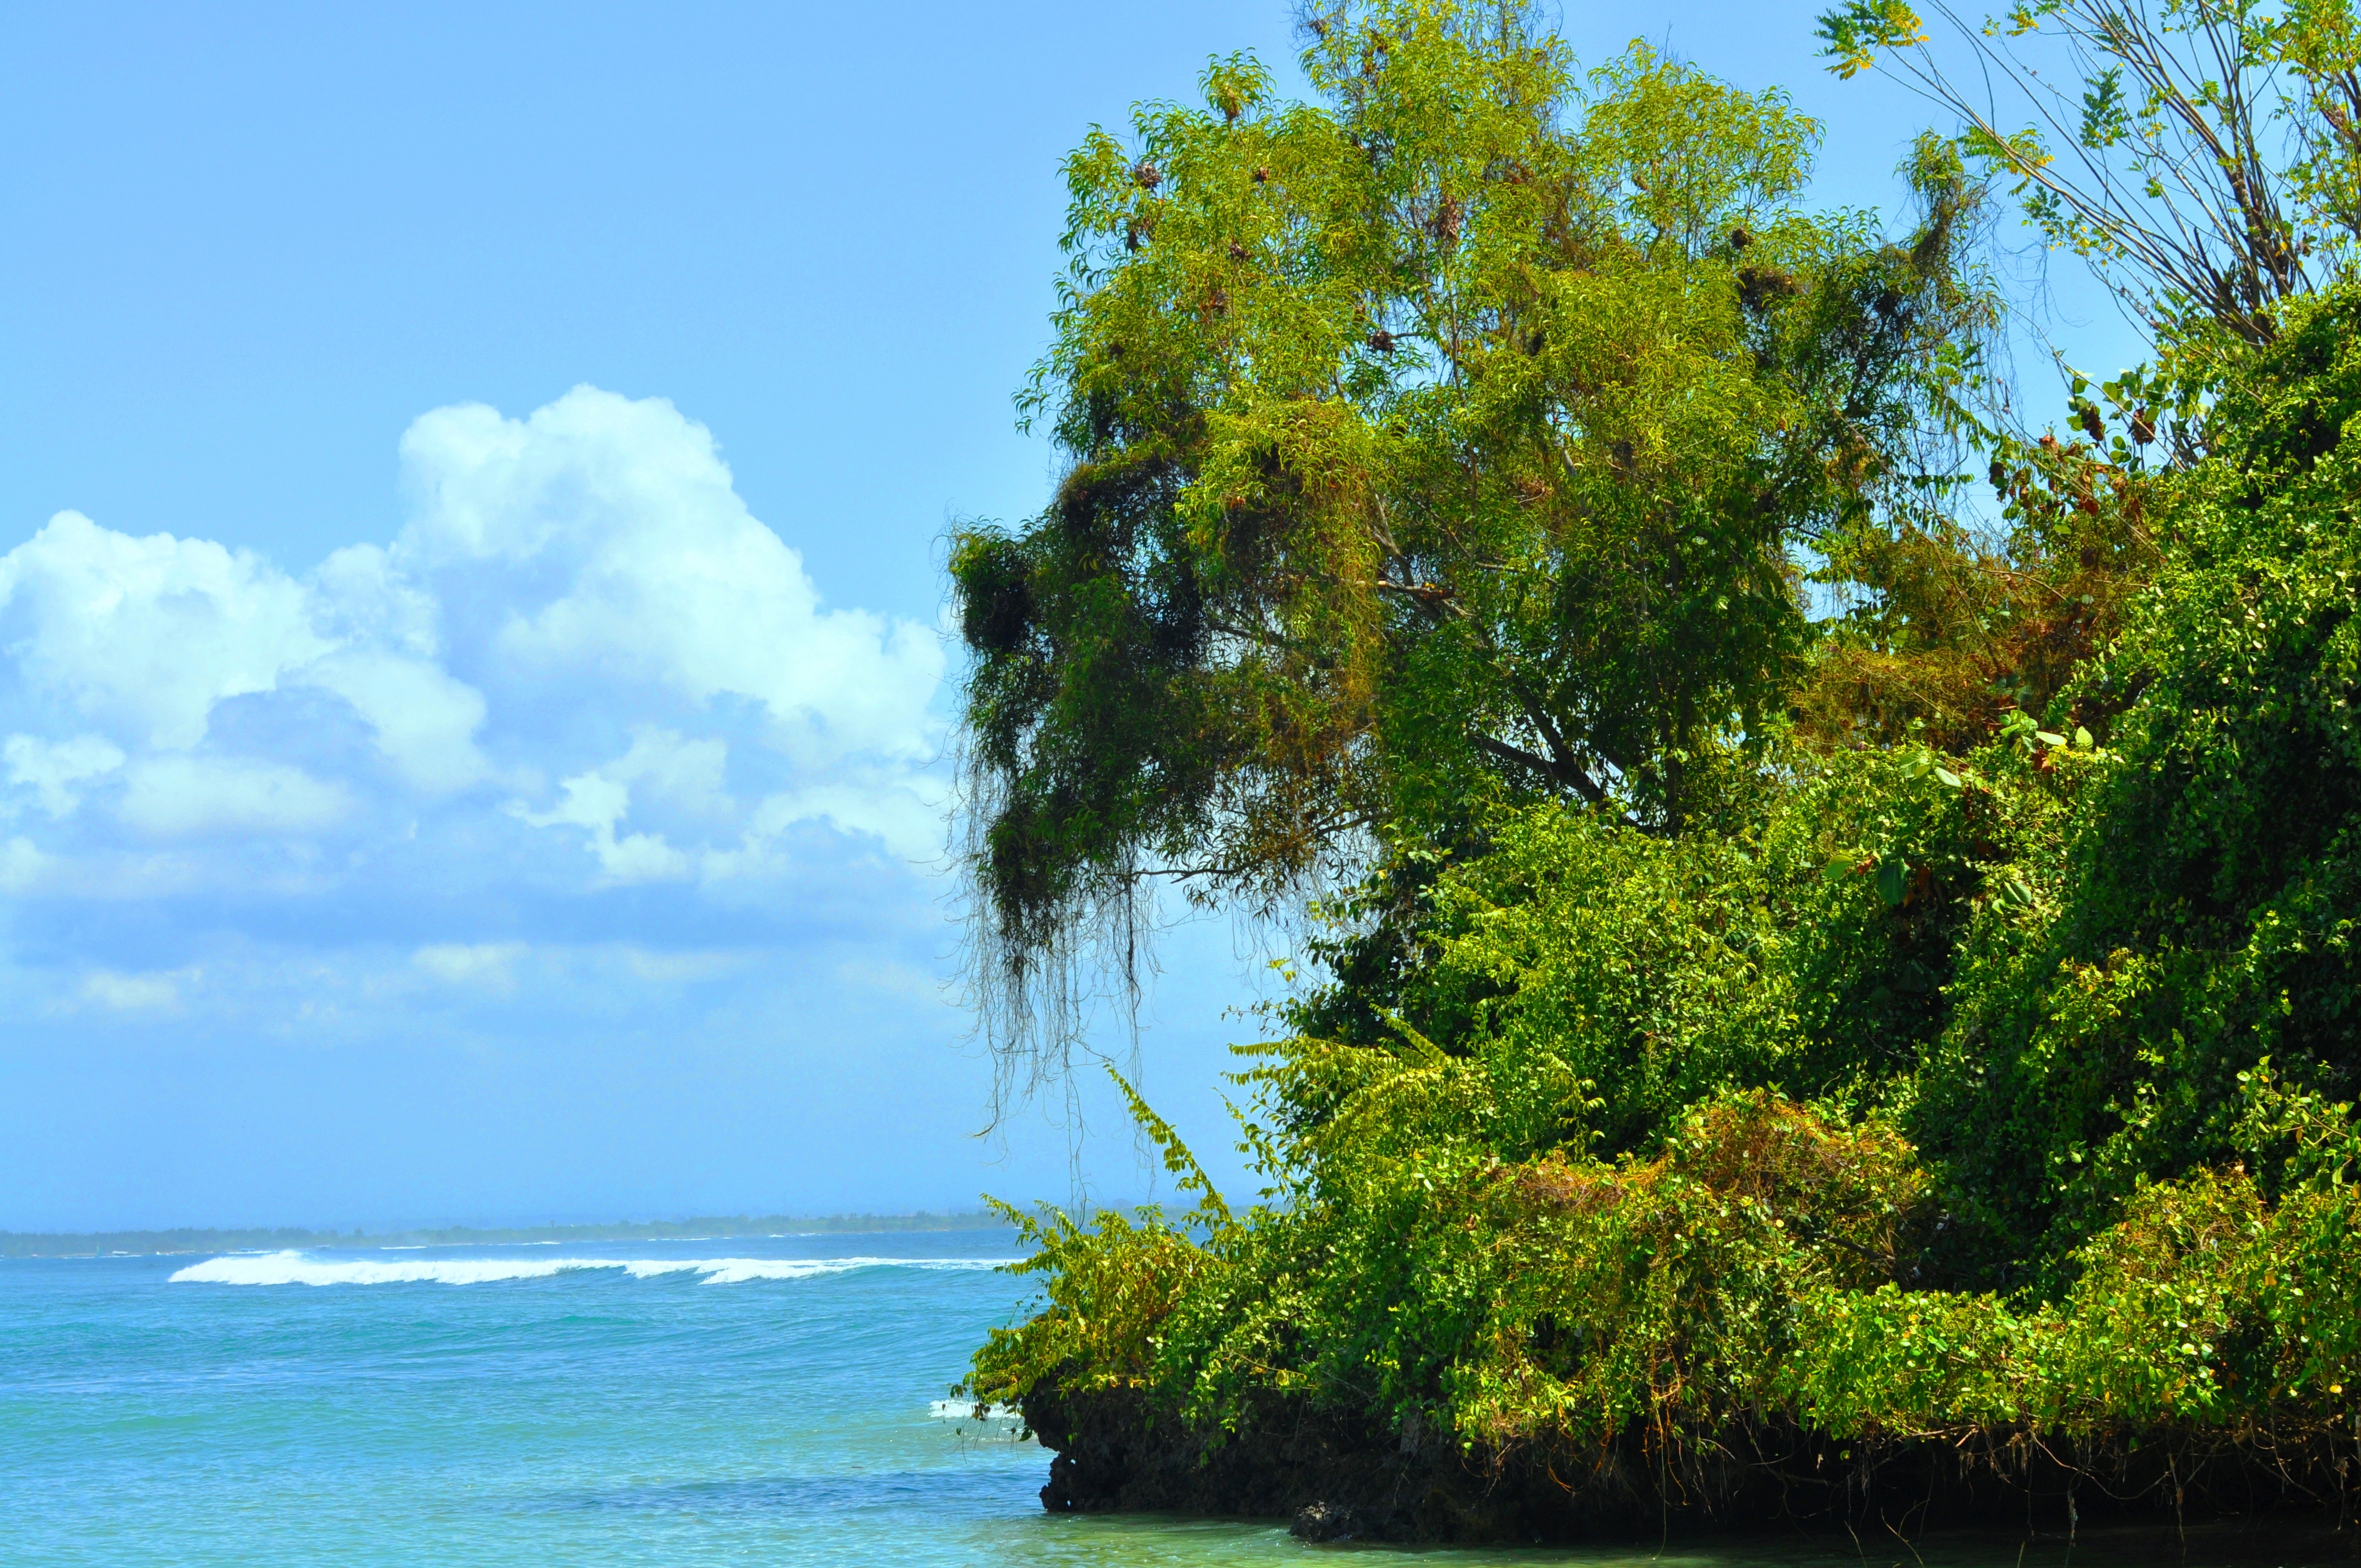
beach, tree, leaf, body of water, habitat, ecosystem, bali, woody plant, nusa dua